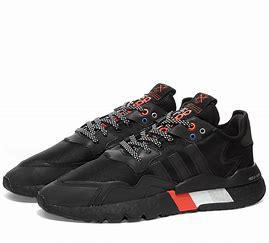
Brand: adidas
Model: Nite Jogger